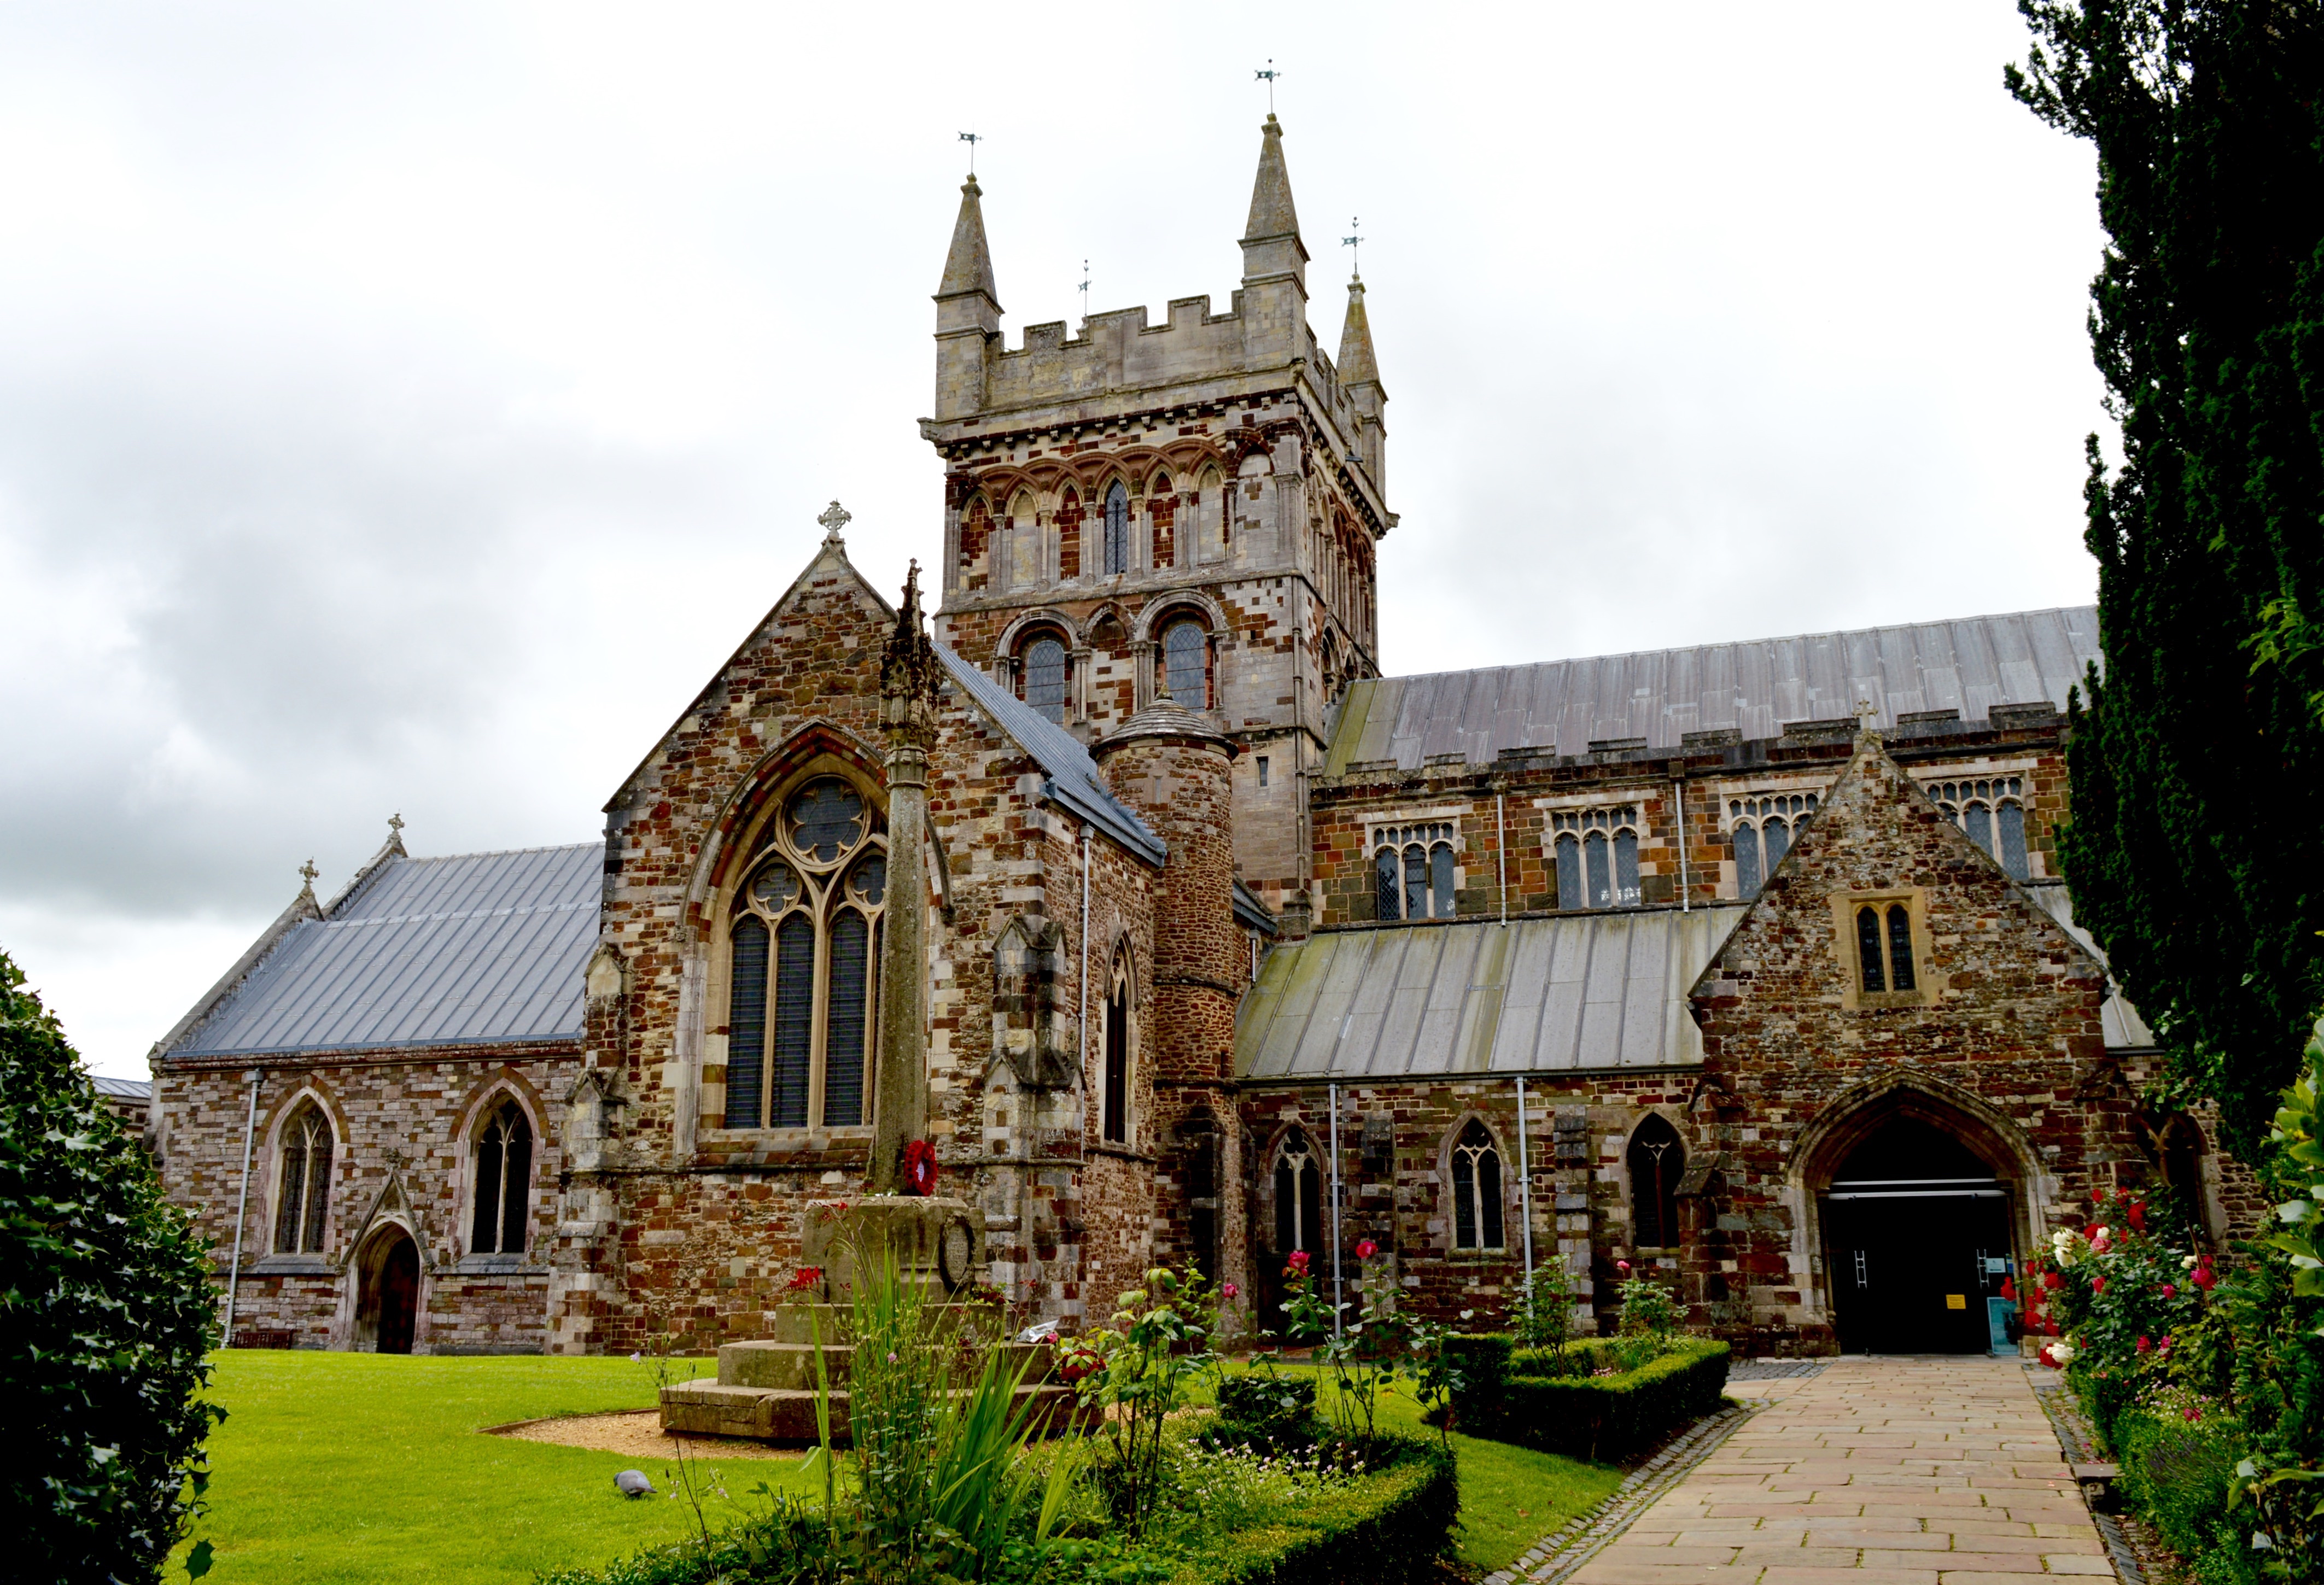
path, grass, outdoor, architecture, mansion, house, building, chateau, explore, green, tower, facade, church, chapel, nikon, door, place of worship, flowers, trees, memorial, windows, spires, arches, monastery, inexplore, minster, nikkor, estate, stonework, churchyard, dorset, nikond3200, wimborne, wimborneminster, manor house, stately home